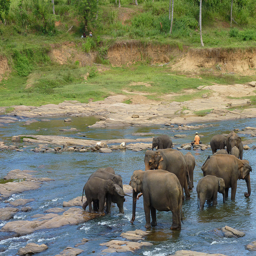
Elephants young and old drinking from a river
A group of elephants is standing in the water.
A herd of elephants walking across a stony river.
A herd of elephants in body of water next to man in yellow shirt.
Herd of elephants standing in waterway near man in orange shirt.